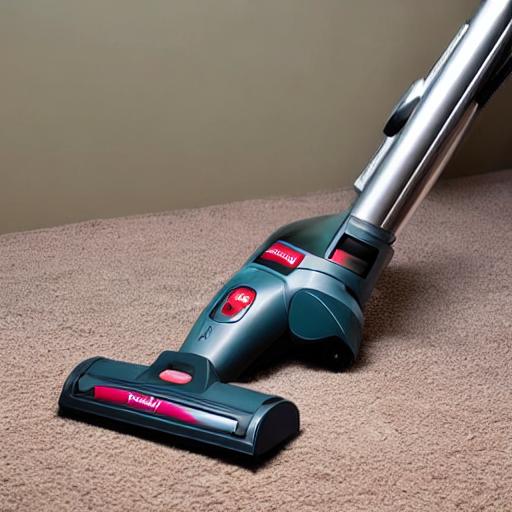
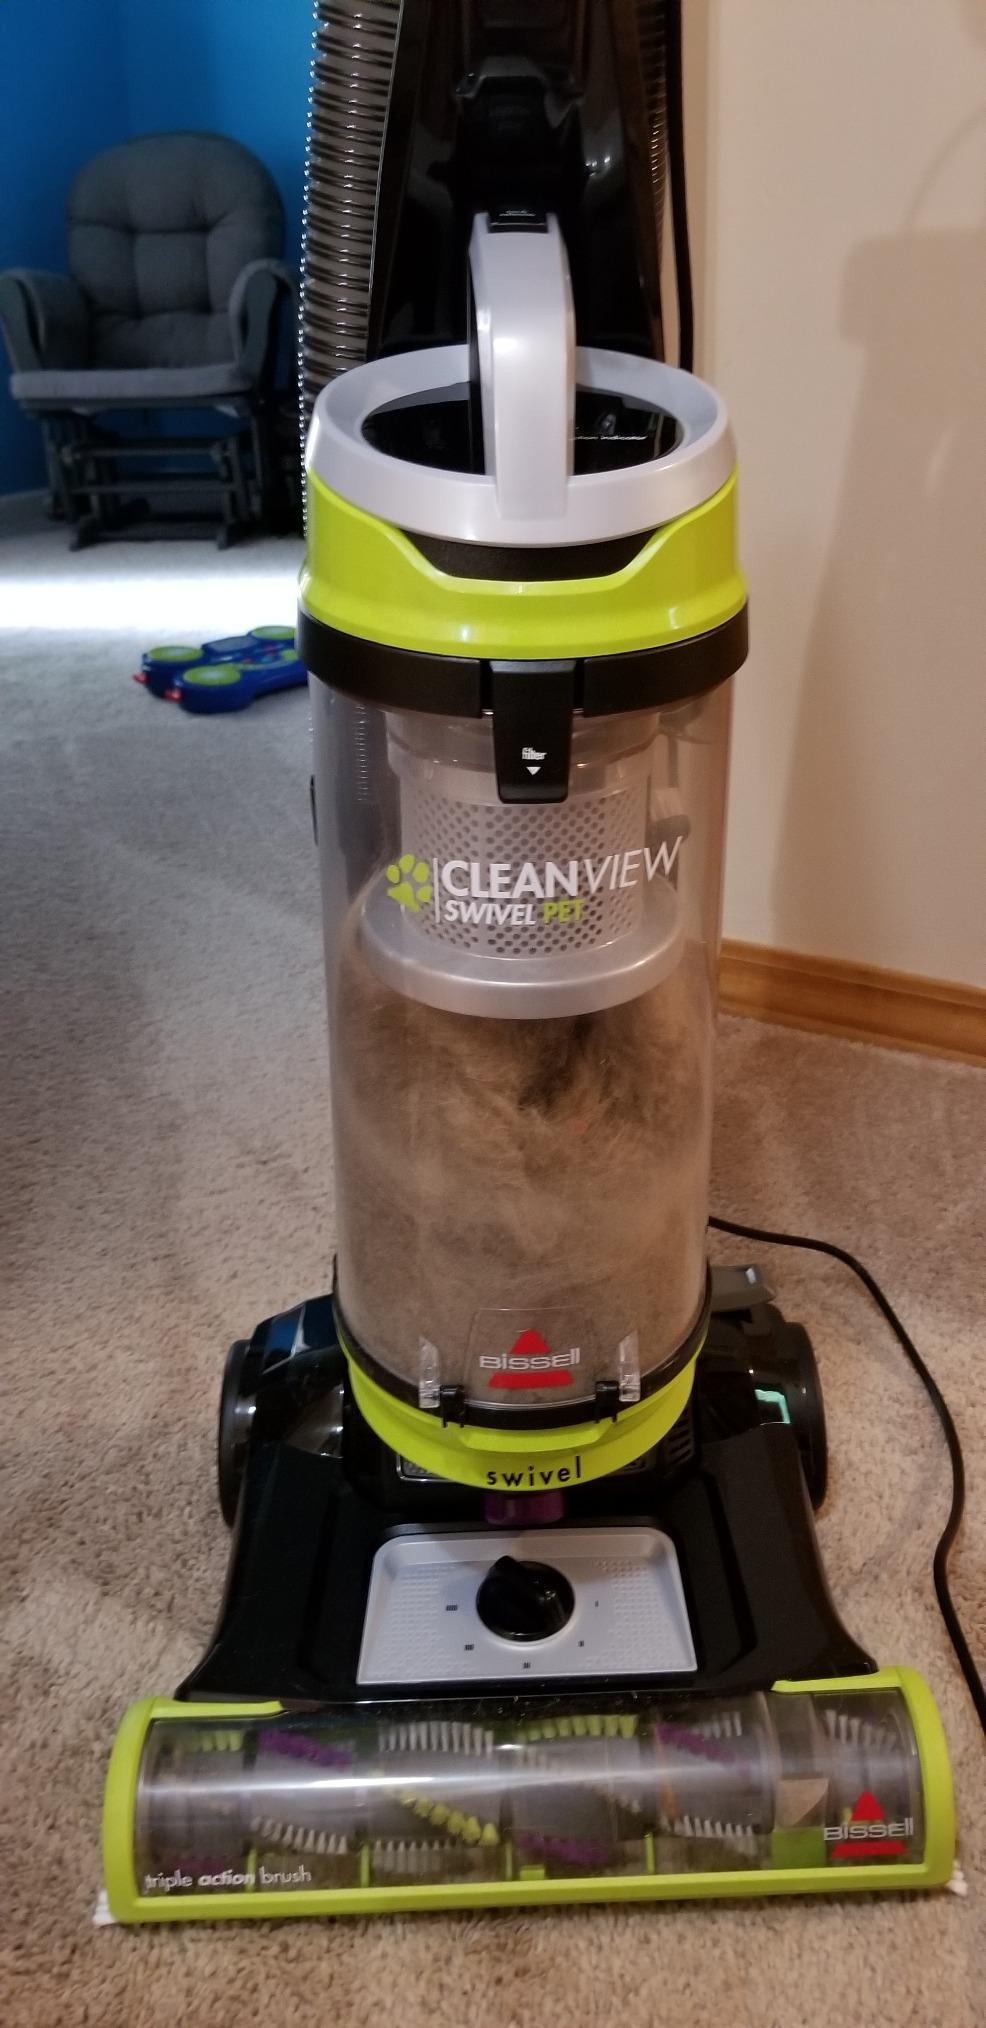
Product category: items_vacuum
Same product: no